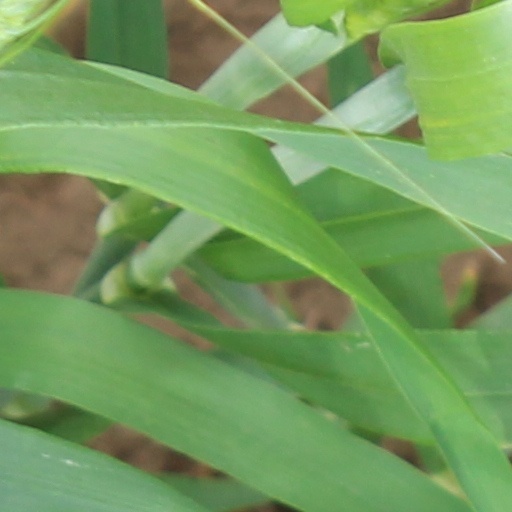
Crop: wheat